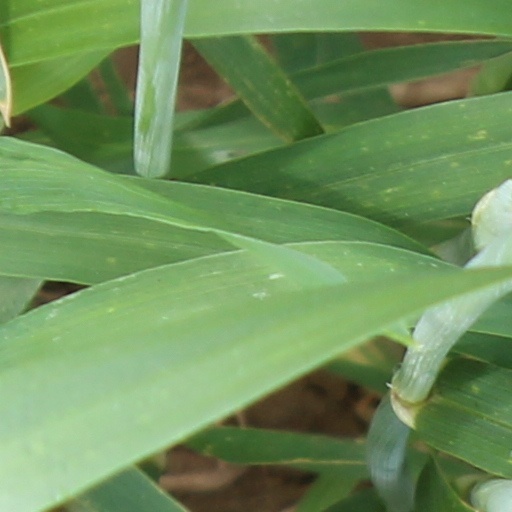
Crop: wheat